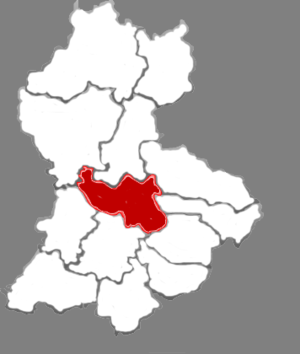
Le district de Lishi est une subdivision administrative de la province du Shanxi en Chine. Il est placé sous la juridiction de la ville-préfecture de Lüliang.